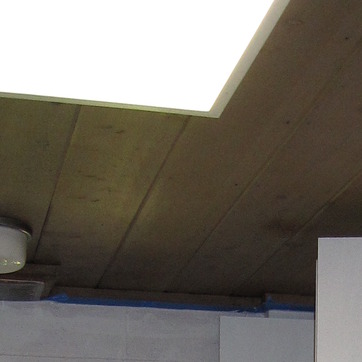
Material: wood